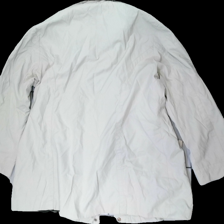
View: back
Type: Jacket
Category: Ladies
Brand: Kappahl
Brand text on label: xlnt
Colors: Beige
Material: 83% nylone 17% cotton
Cut: Regular
Season: Spring
Damage location: bottom right
Damage 2 location: bottom left
Price range: 50-100
Recommended usage: Reuse
Description: beige jacka, lite nopprig i krage